Propagation graph

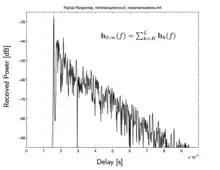
Animation of power delay profiles calculated from partial transfer functions of a propagation graph model. The red line indicates the delay of the direct path.

One application of partial transfer functions is in hybrid models, where propagation graphs are employed to model part of the response (usually the higher-order interactions).